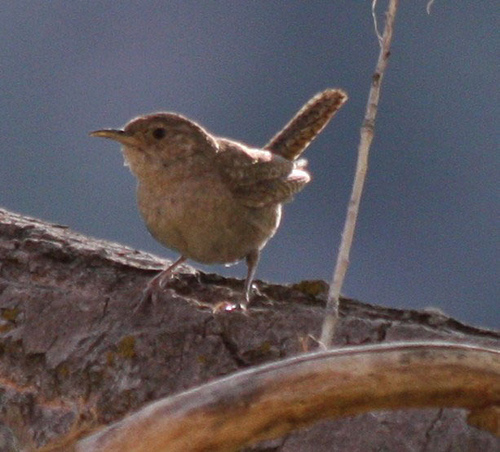
this bird has a long curved beak and long legs.
a little brown bird with a tiny beak and long tail feather.
this bird has a small head, a rounded belly, and a brown bill.
a smal brown bird with pink feet and a long outer rectricesa small bird with brown coverts and brown and white spotted secondaries.
this bird is white with brown and has a long, pointy beak.
this is a small bird mostly grey and white speckled.
this bird has wings that are gray and has a white belly
this bird is brown in color, and has a brown beak.
a bird with brown belly, breast and rectrices and the bill is short and curved
Species: Rock Wren